Answer in natural language. Consider the 3D positions of the objects in the scene and not just the 2D positions in the image. Is the centerpoint of  Doorway (marked A) at a higher height than black colour television (marked B)? Choose between the following options: yes or no
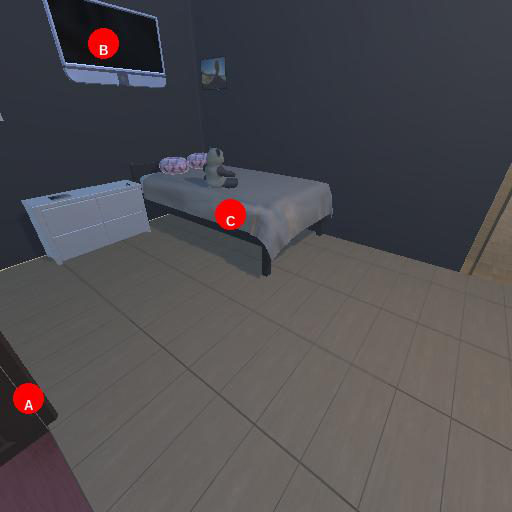
<answer>no</answer>